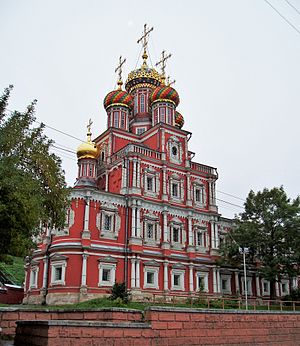
Stroganov-familien
Russisk-ortodoks barokkirke, bygget af familien Stroganov fra 1697 til 1719 i Nisjnij Novgorod
Stroganov-familien var en russisk familie, der med stor succes engagerede sig i handel, industri, ejendomme og som senere blev adlet.